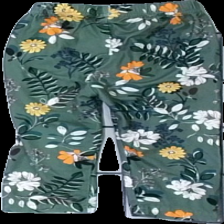
View: back
Type: Tights
Category: Children
Brand: Not in the list
Brand text on label: Shein
Colors: Green, White, Orange, Multicolor
Material: 100% polyester
Pattern: Floral print
Cut: Regular, Tight
Season: All
Price range: <50
Recommended usage: Reuse